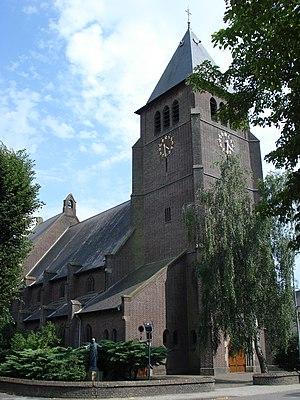
Volkel est un village de la commune d'Uden dans la province néerlandaise du Brabant-Septentrional. Le village, situé au nord de la région marécageuse du Peel, est surtout connu pour la Base aérienne Volkel-Uden. Le village compte 3 591 habitants au 1ᵉʳ janvier 2007.